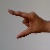
The image shows a hand gesture representing the letter 'Z' in Indian Sign Language.